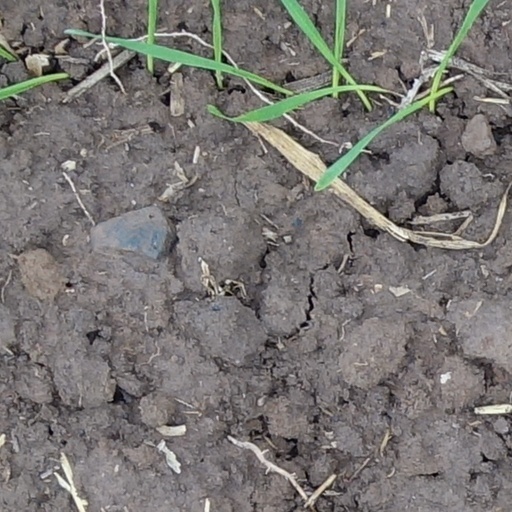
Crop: wheat